Trams in Inowrocław

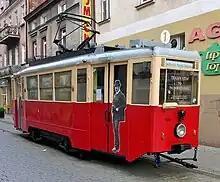
Example of a museum tram in the city

Trams in Inowrocław were a tramway communication system operating in Inowrocław in the years 1912–1962.